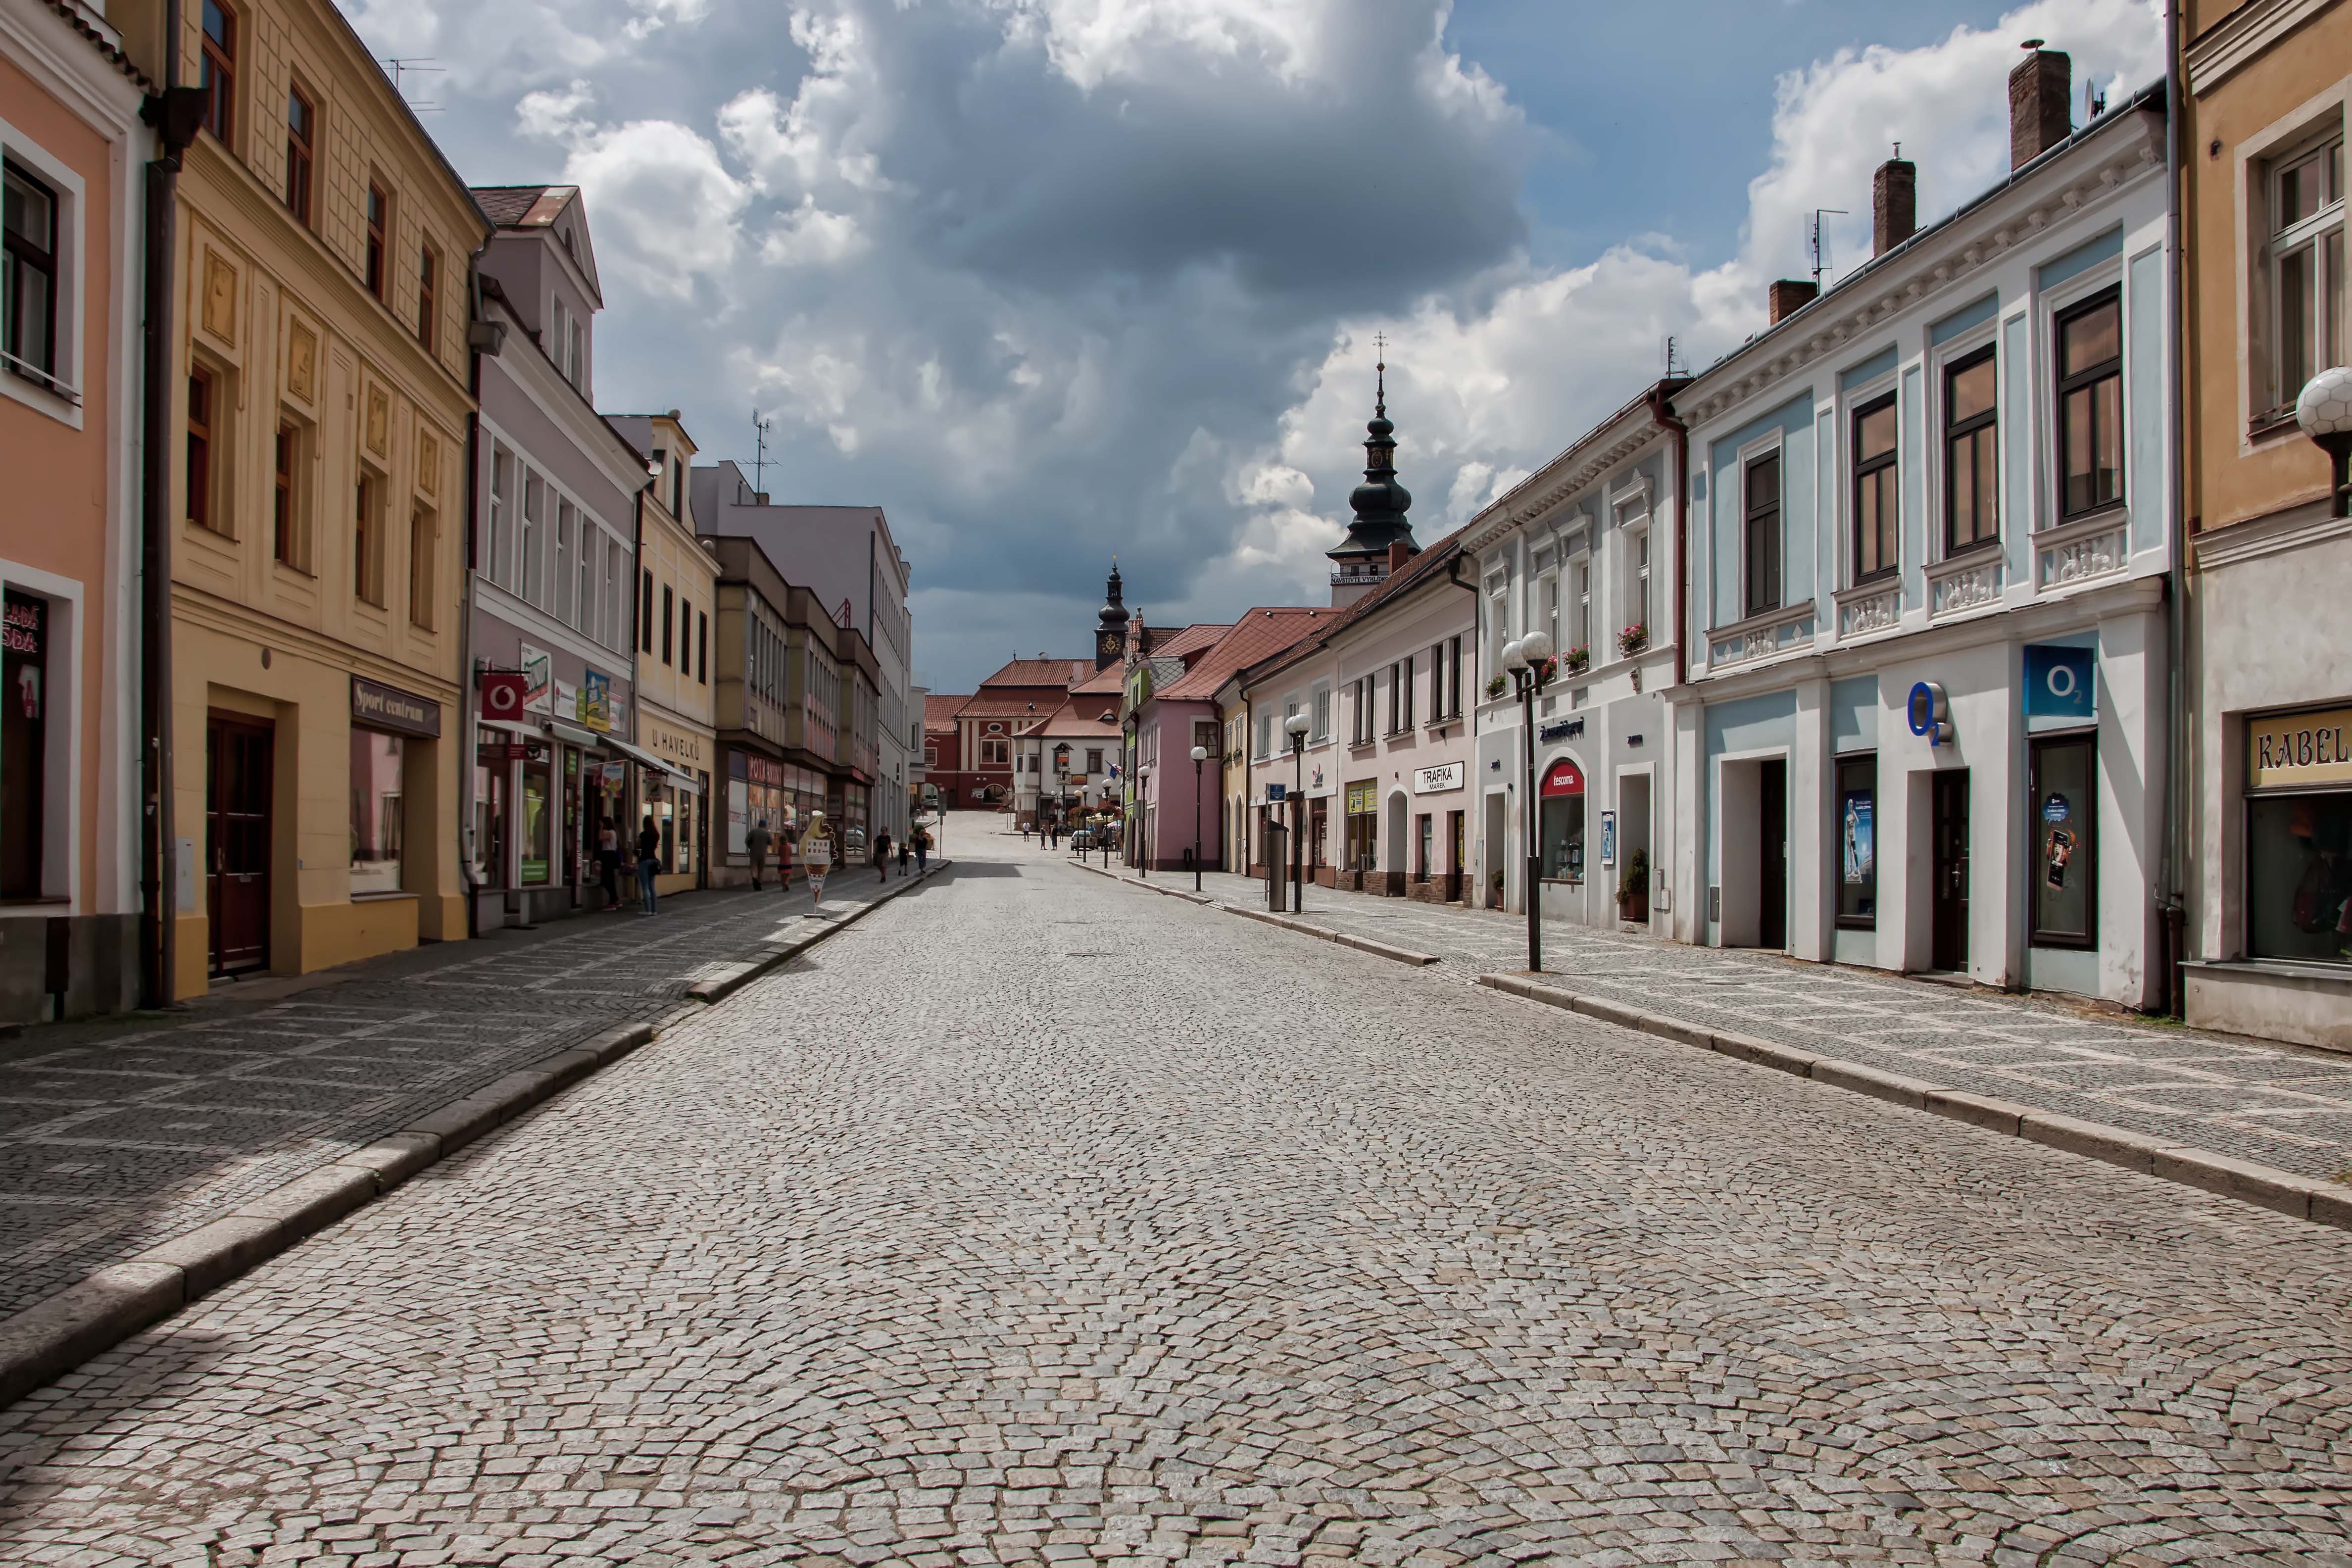
architecture, road, street, town, alley, city, cityscape, downtown, transport, suburb, facade, lane, infrastructure, czech republic, neighbourhood, road surface, urban area, residential area, human settlement, pelh imov 4, palacky street